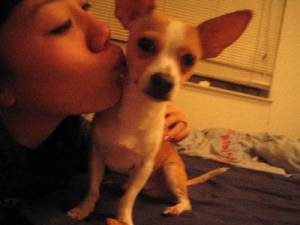
Breed: chihuahua